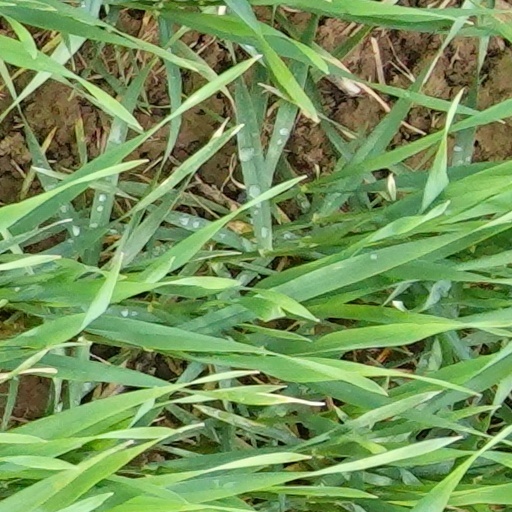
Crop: wheat